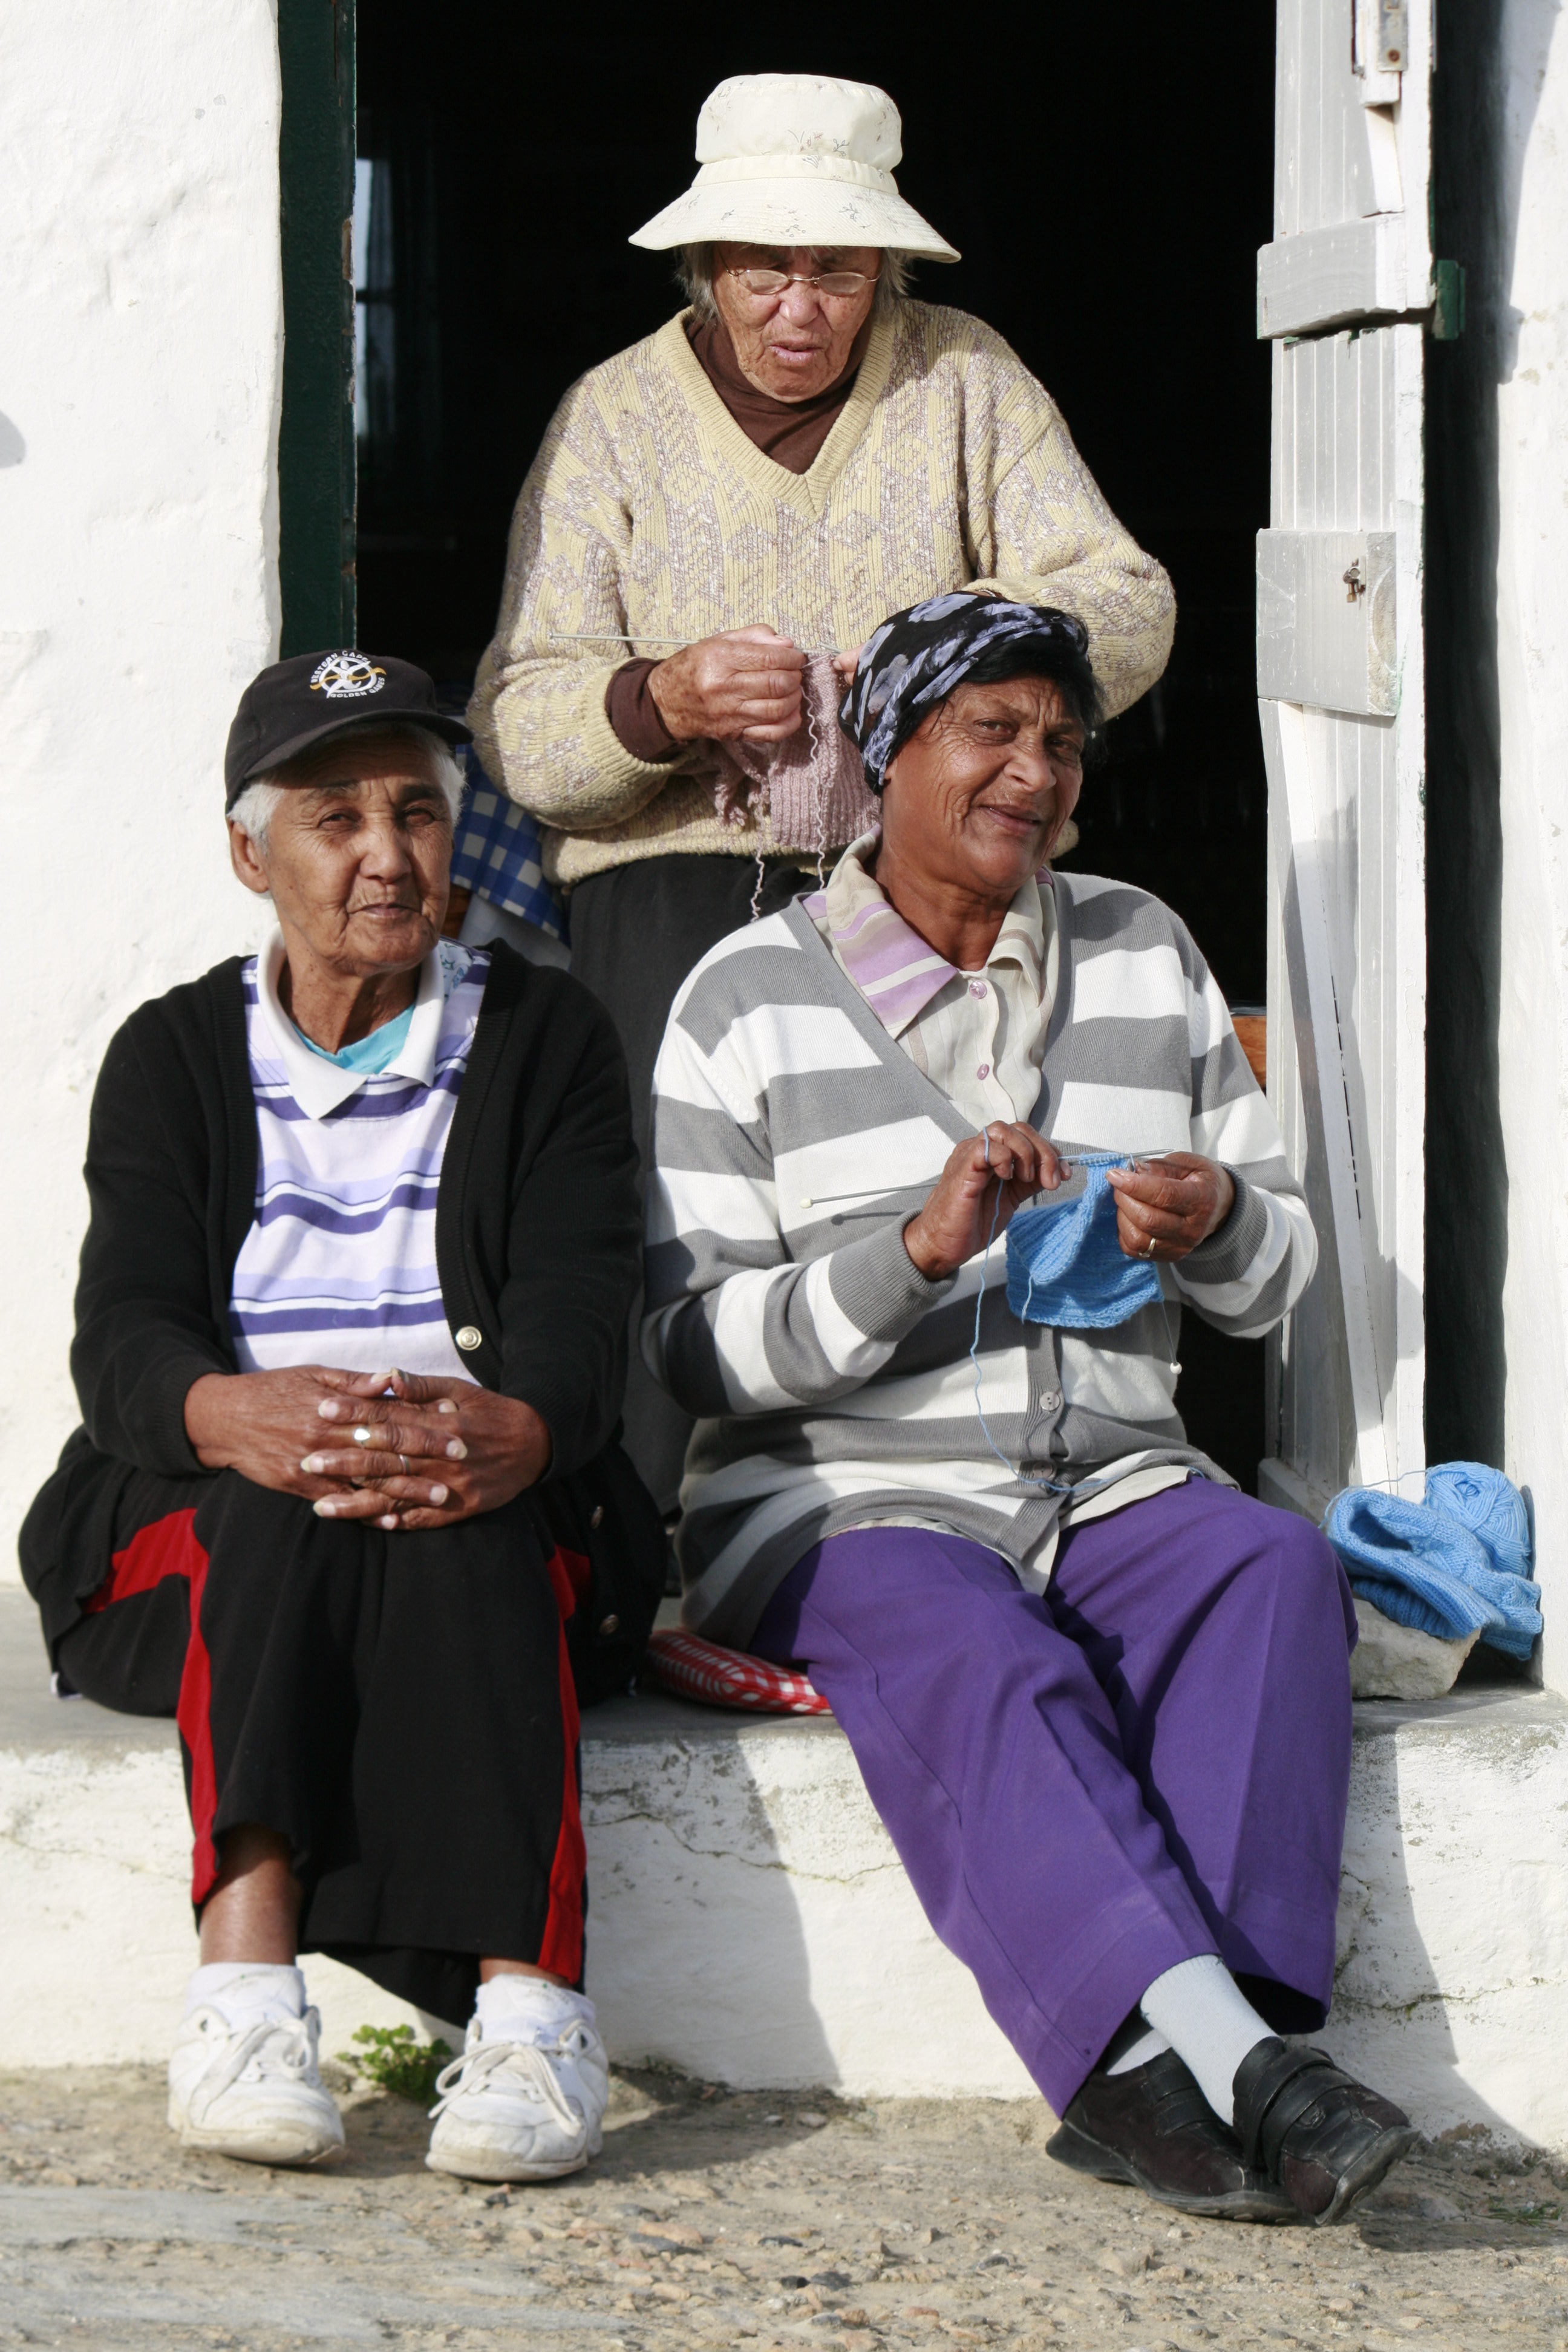
man, person, people, knitting, outdoors, jockey, tradition, hobby, south africa, retired, fishing village, arniston, old ladies